White-winged chough

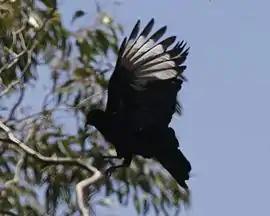
Landing on a branch in Brisbane Ranges National Park, Australia

White-winged choughs are easily recognised but often mistaken for "crows" (such as the Australian raven). The white-winged chough is a large, black bird—at about only a little smaller than a raven or a little larger than an Australian magpie—but has red eyes and a finer, slightly down-curved beak, similar to a European chough. These red eyes become swollen and brighter in colour when the bird is excited. In flight the large white patches in the wings are immediately obvious, and explain the descriptive part of their common name.